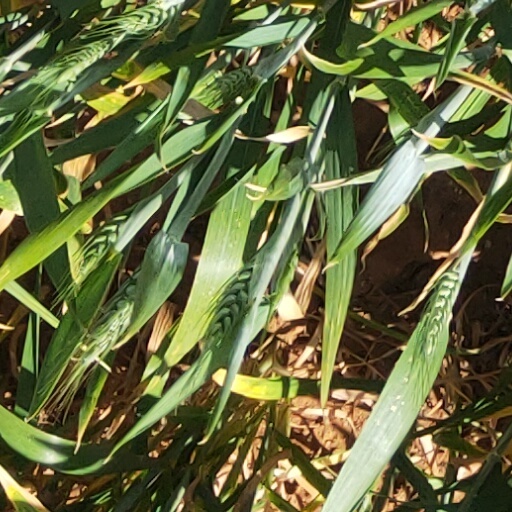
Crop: wheat